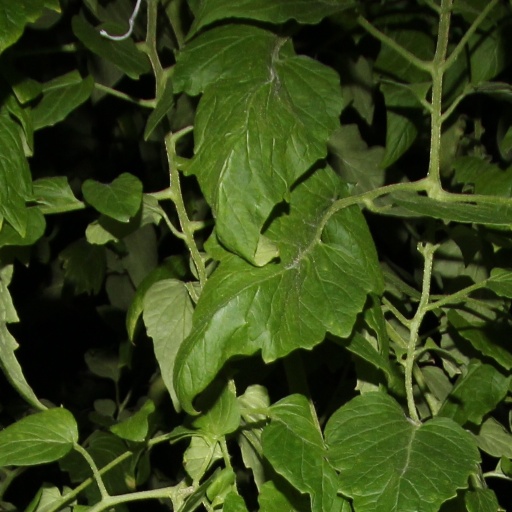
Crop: tomato